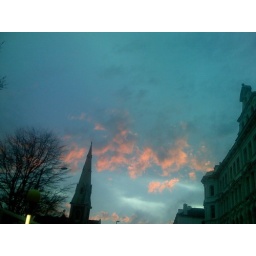
pink sky over palmeira square